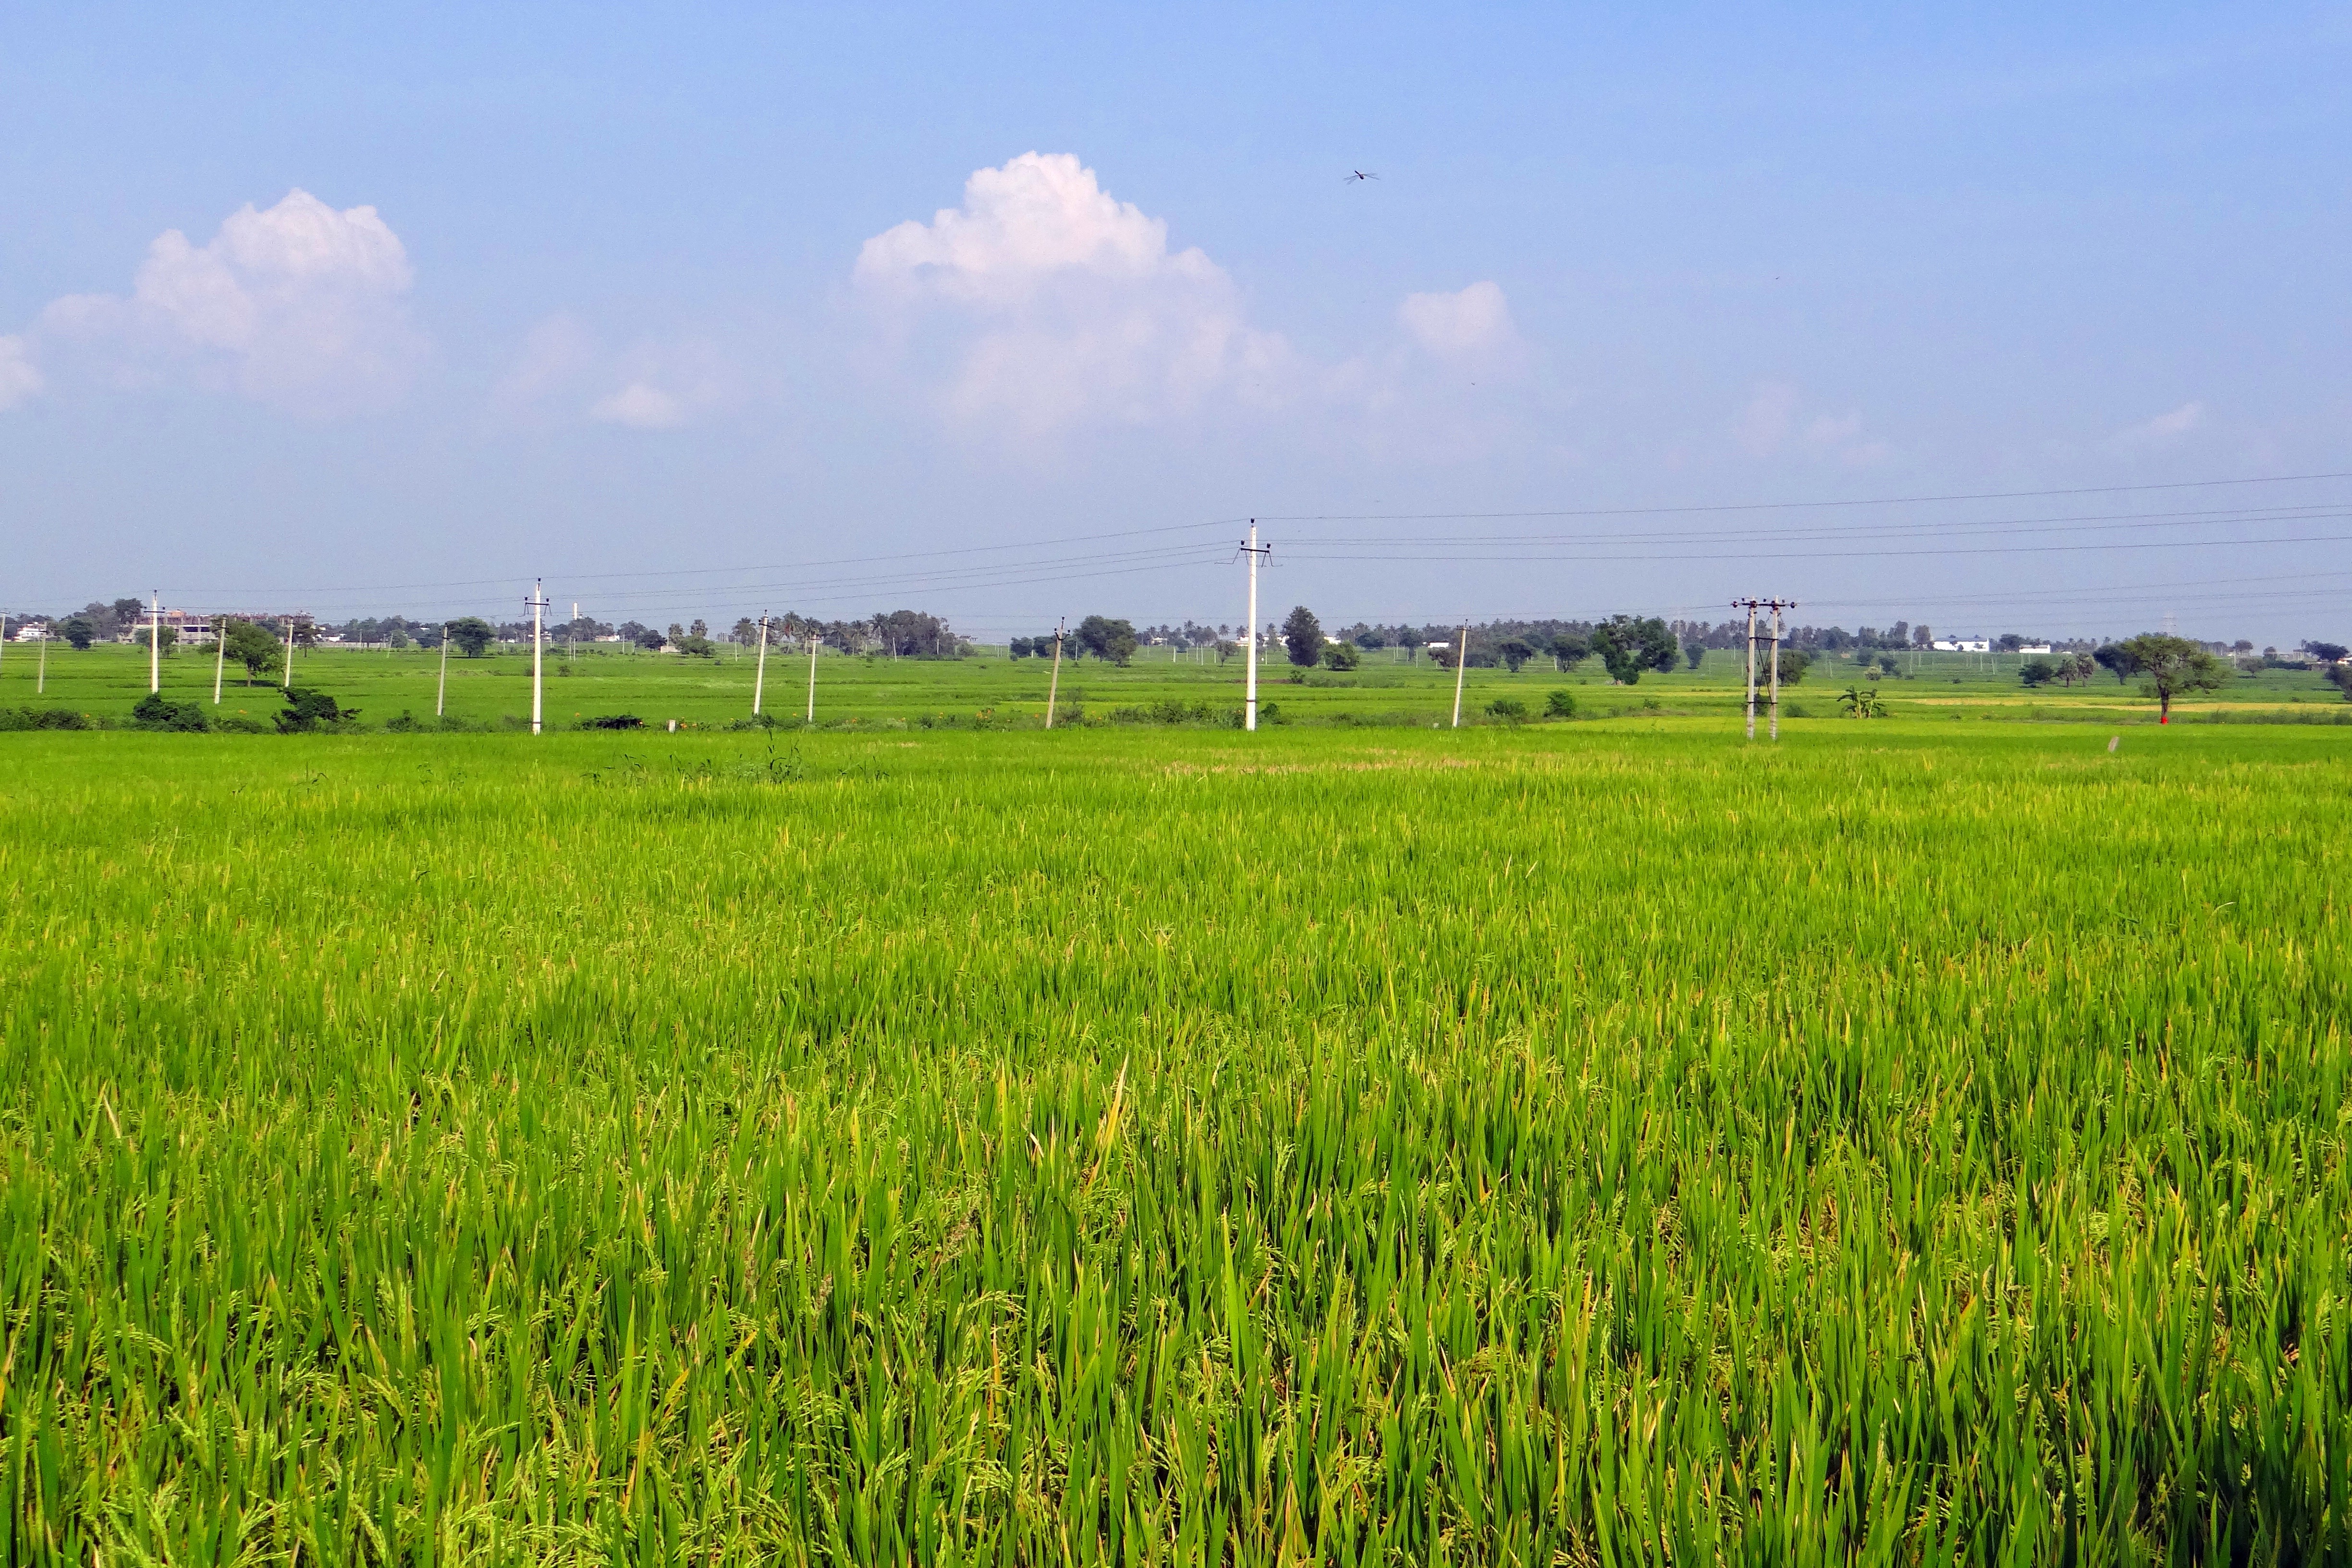
landscape, nature, grass, outdoor, marsh, plant, field, farm, lawn, meadow, prairie, land, wild, environment, farming, harvest, crop, scenic, pasture, grazing, natural, scenery, soil, agriculture, rice, plain, farmland, agricultural, outdoors, polder, grassland, wetland, india, habitat, ecosystem, karnataka, steppe, rural area, paddy field, paddy, rice fields, rice paddy, natural environment, geographical feature, grass family, land lot, gangavati